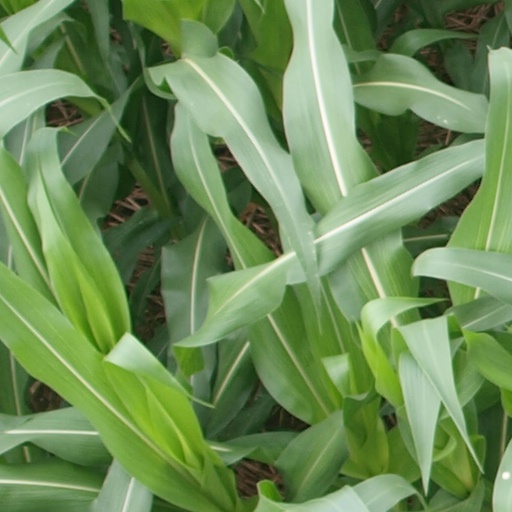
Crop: maize; corn